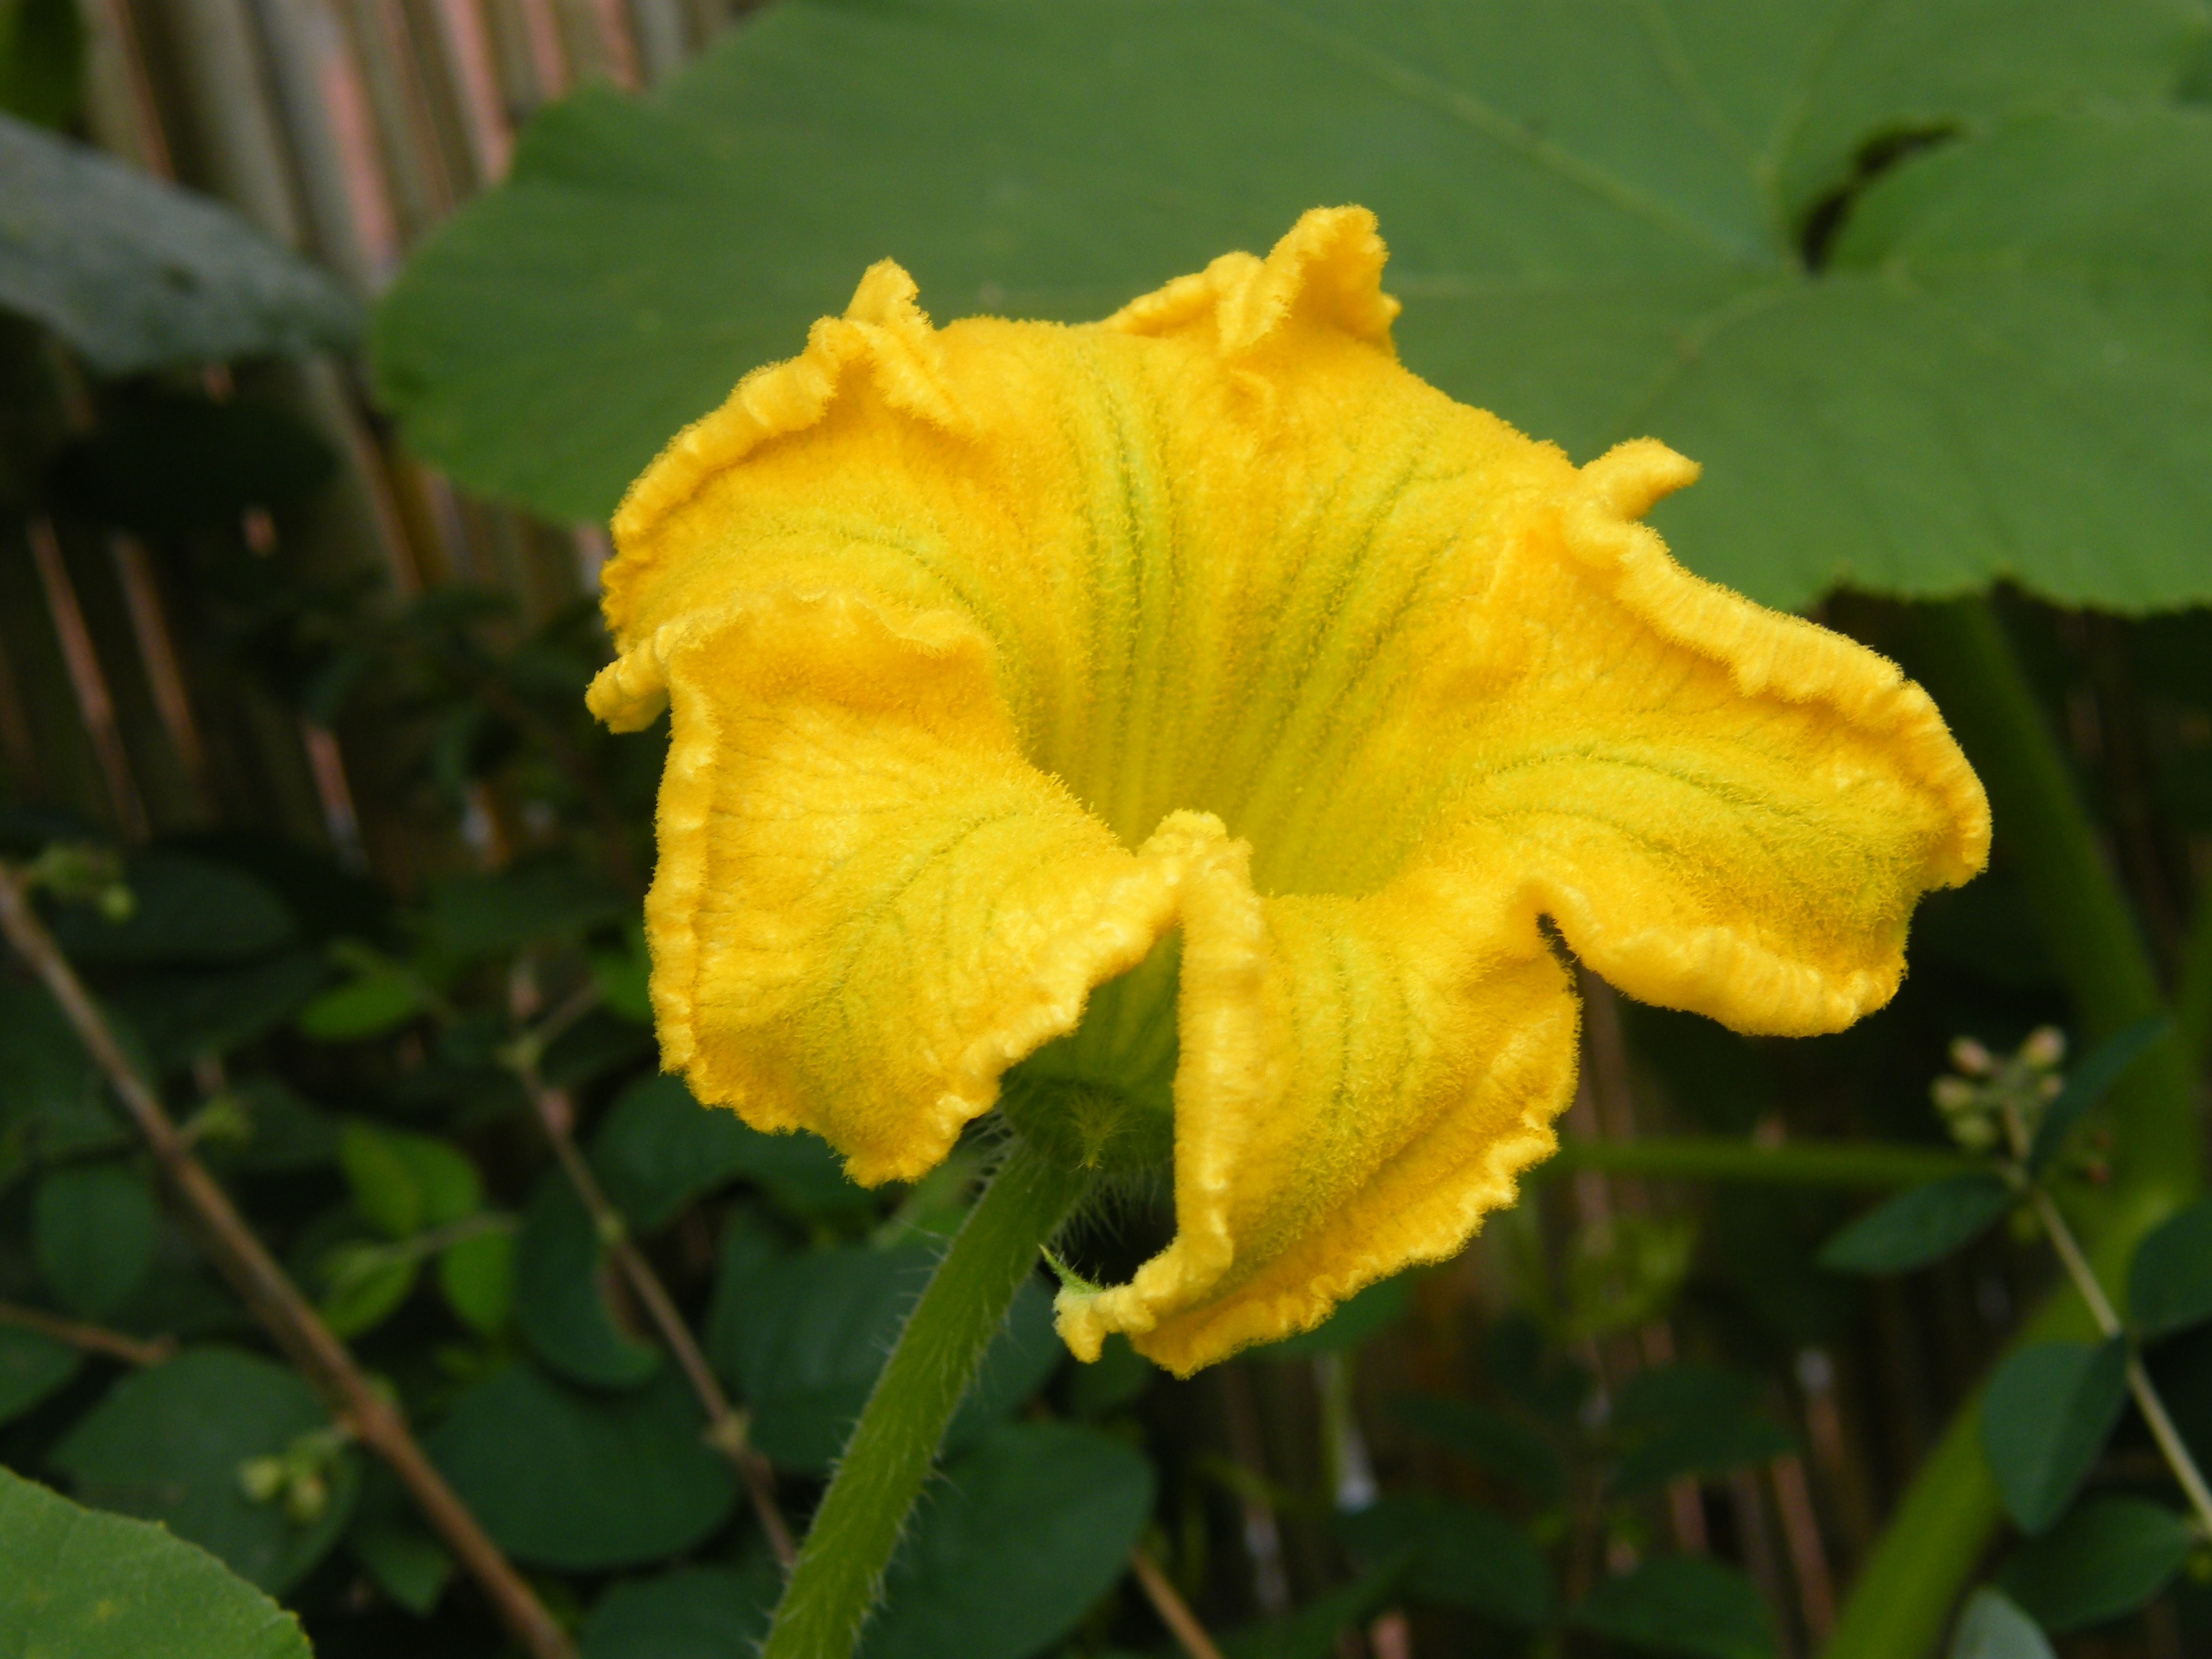
plant, leaf, flower, decoration, harvest, autumn, botany, yellow, flora, wildflower, thanksgiving, shrub, daylily, macro photography, flowering plant, pumpkin blossom, land plant, large flowered evening primrose